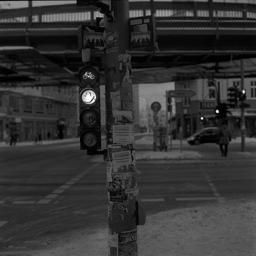
A traffic light sitting on the side of a road.
A telephone pole plastered with papers on a city corner.
Black and white photograph of traffic lights next to a bridge.
A stoplight is on a post littered with flyers, on the side of the road.
A pole holding bulletins stands next to a stoplight with a smiley face.